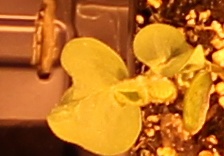
Label: Soybean